Dioon

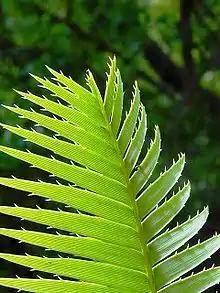
Leaf of "Dioon spinulosum" with are identified by the veining and prickly margin

The leaves are paired pinnate and are spirally on the stem axis. Some leaves are initially wrapped in protective leaves during their development, which are called cataphyll. Unlike other cycads such as "Stangeria eriopus", the juvenile fins are not curled either transversely or longitudinally, but straight. The lower leaflets are often reduced to their petiole. The petioles are uncorned and thickened at the base.